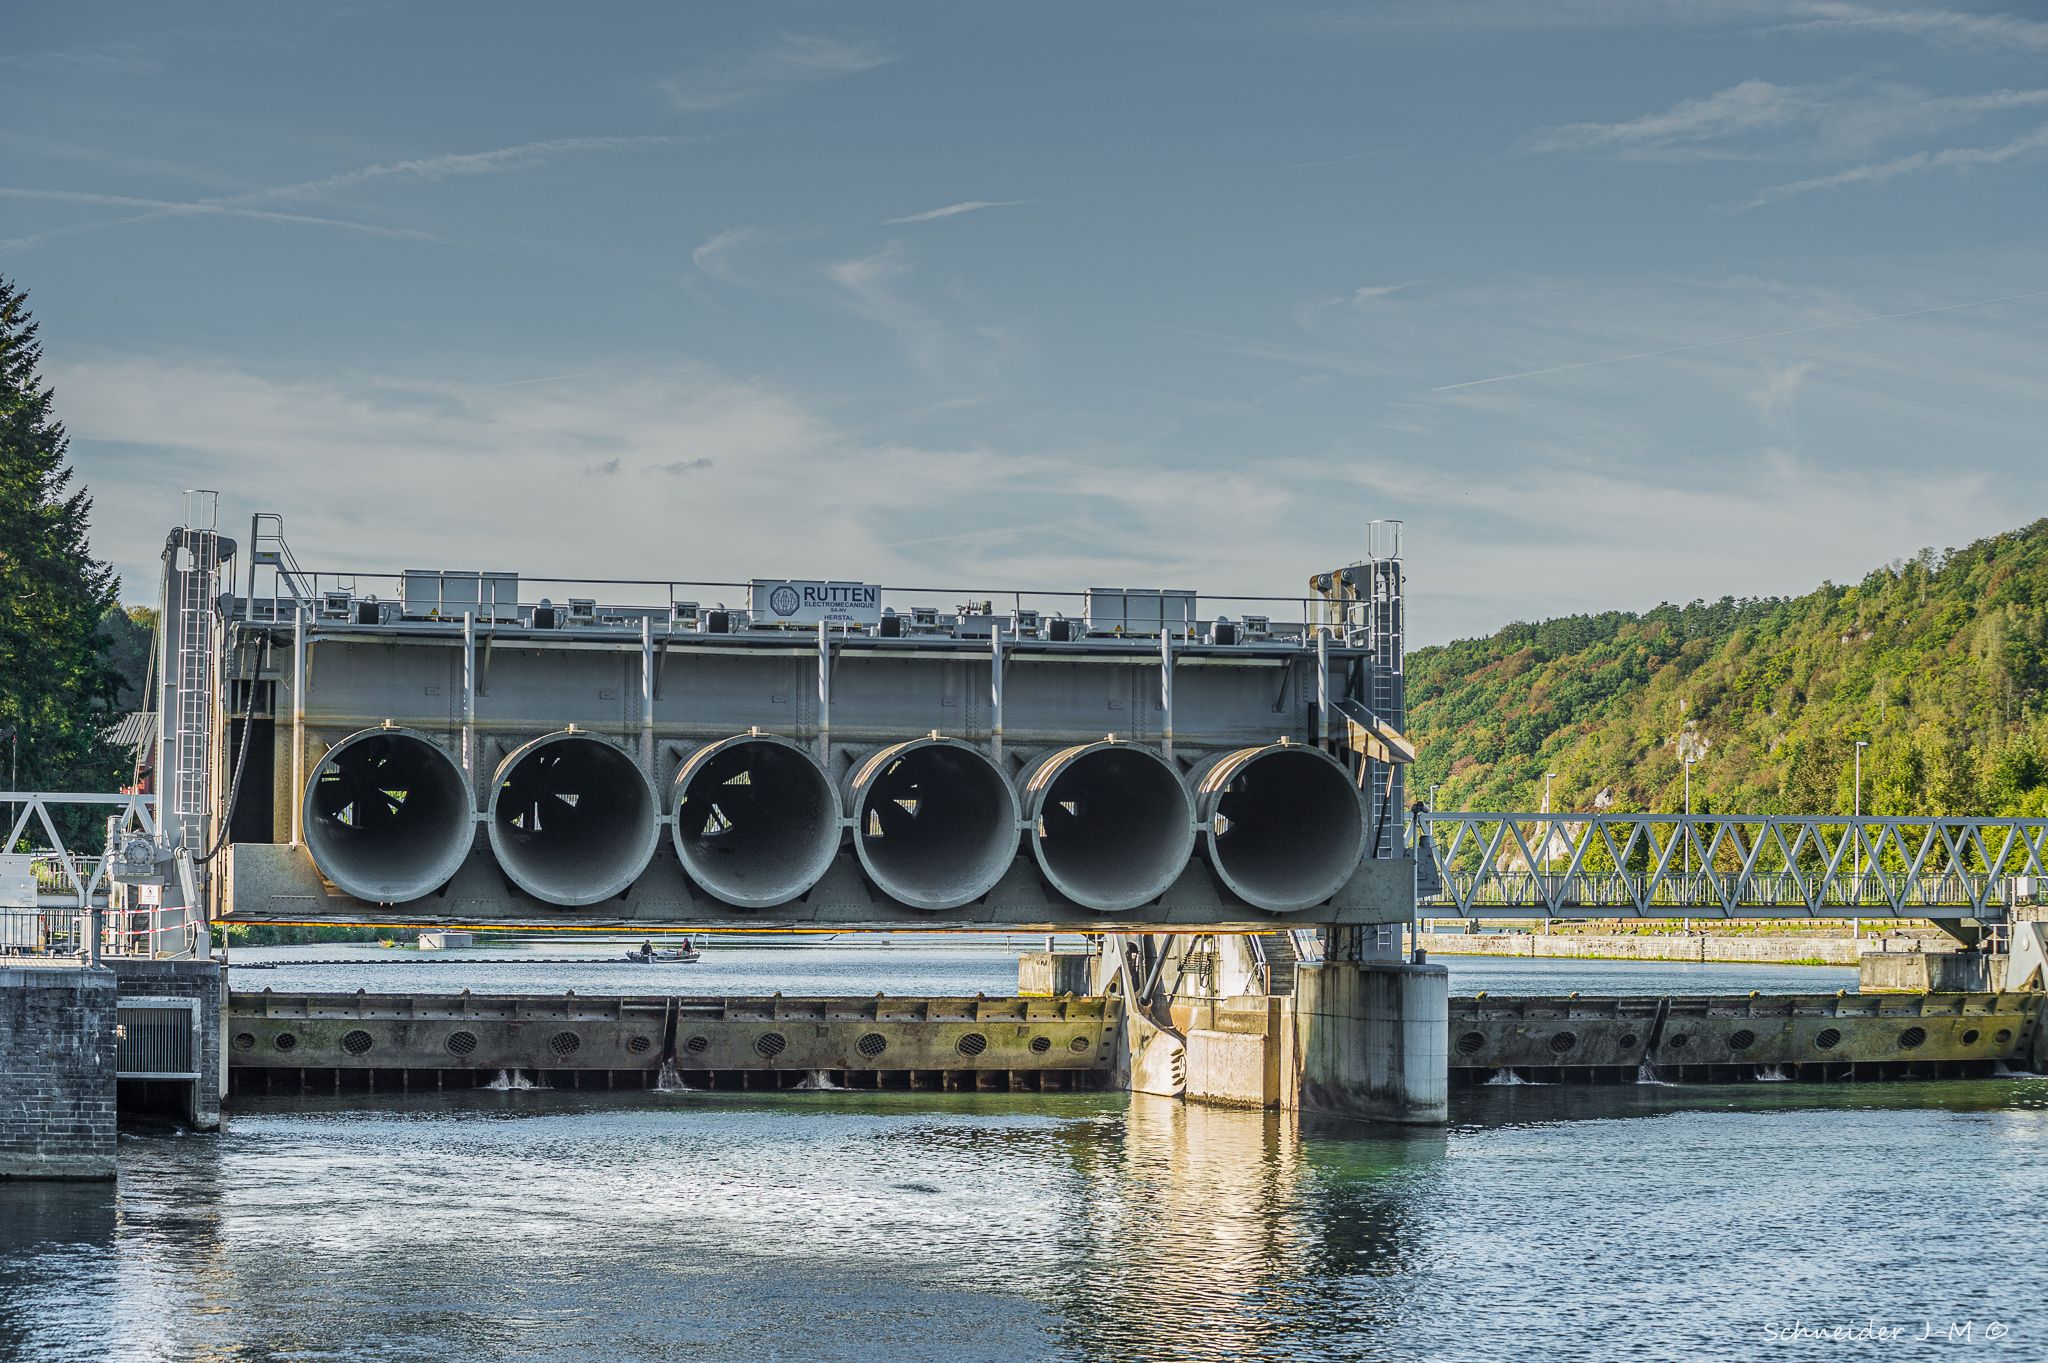
RIVER DAM
A dam in the middle of the river, designed for electricity generation, is accompanied by a bridge for access, with a natural backdrop of trees, streetlights, and a riverboat in the distance.
shot in eye camera angel
Captured in daylight, the image features a flowing river with a dam and a power station, set against a backdrop of lush green trees lining the riverbanks. The blend of the river's blue with the sky and the greenery of the trees creates a sense of peace and serenity, despite the presence of the massive dam machinery.
Labels: Outdoors, Water, Bridge, Dam, Arch, Architecture, trees, Power station, River boat, Streetlight, SKY, River Front, Concrete Fence, river
Camera: NIKON CORPORATION NIKON D4
Lens: 70.0-200.0 mm f/2.8, Sigma 70-200mm F2.8 EX APO IF HSM
Aperture: F5
Exposure: 1/640 sec
ISO: 320
Focal length: 70.0 mm